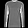
Label: Pullover